Arlington, Tennessee

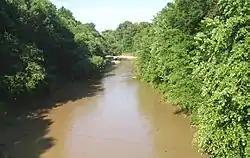
Loosahatchie River in Arlington

Arlington is a town in the U.S. state of Tennessee. It is one of the seven municipalities in Shelby County. The town was officially incorporated as Haysville in 1878 and again as Arlington in 1900. The population was 2,569 at the 2000 census, 11,517 at the 2010 census, and 14,549 at the 2020 Census. From 2010 until 2020 the town's population grew by 26.33%.